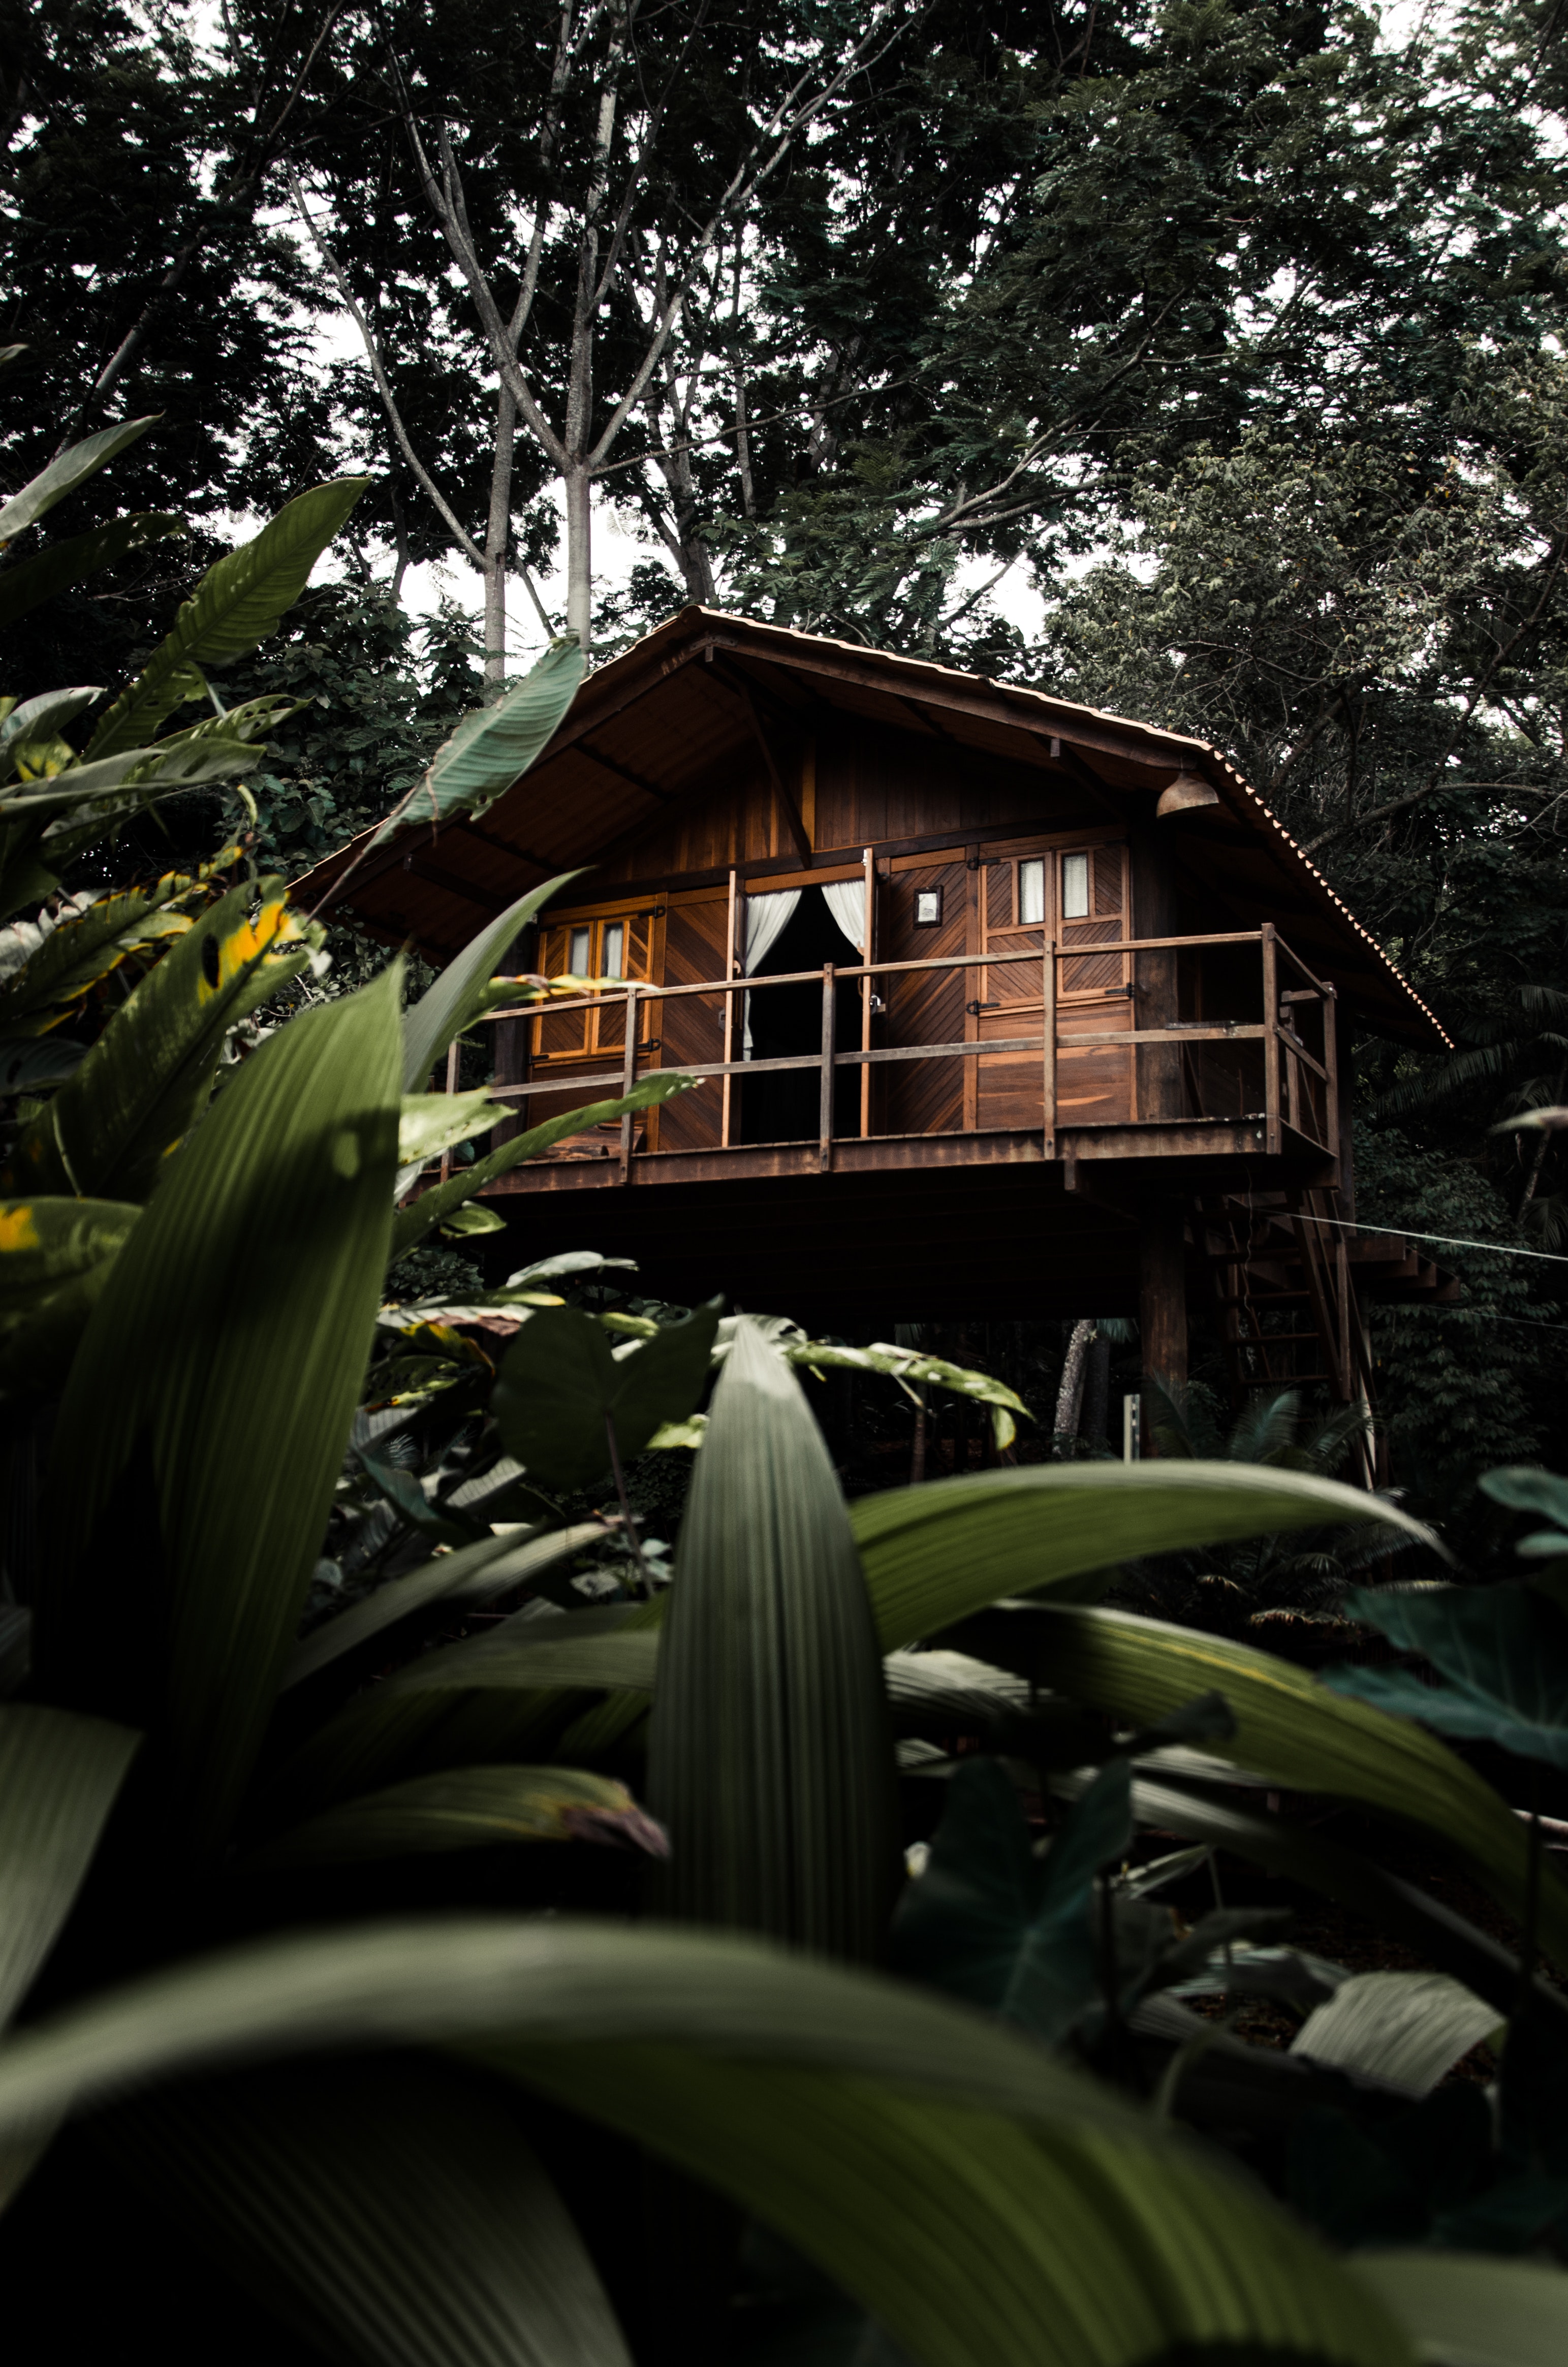
green, vegetation, natural environment, leaf, house, botany, tree, jungle, plant, architecture, forest, rainforest, cottage, shed, grass, building, home, flower, sunlight, plantation, garden, hut, perennial plant